Pop-up book

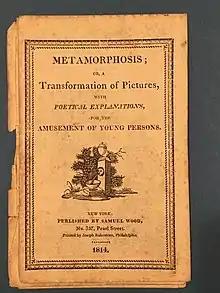
Metamorphosis (a Harlequinades booklet), 1814 by Benjamin Sands

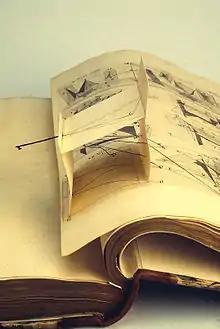
Page with pop-up part in Thomas Malton the Elder's book "Treatise on Perspective" (1775).

About 1765, English printer Robert Sayer began experimenting with a novelty format for the juvenile book market, an early forerunner to interactive movable books, according to book historian Peter Haining. The outcome was the creation of the "metamorphoses" format, "a thin book of four sections each with two flaps which folded over, and on each section an interchangeable picture. Beneath those pictures appeared some descriptive lines of verse, and as the reader turned up the flaps in the correct order in the text difference scenes were revealed".